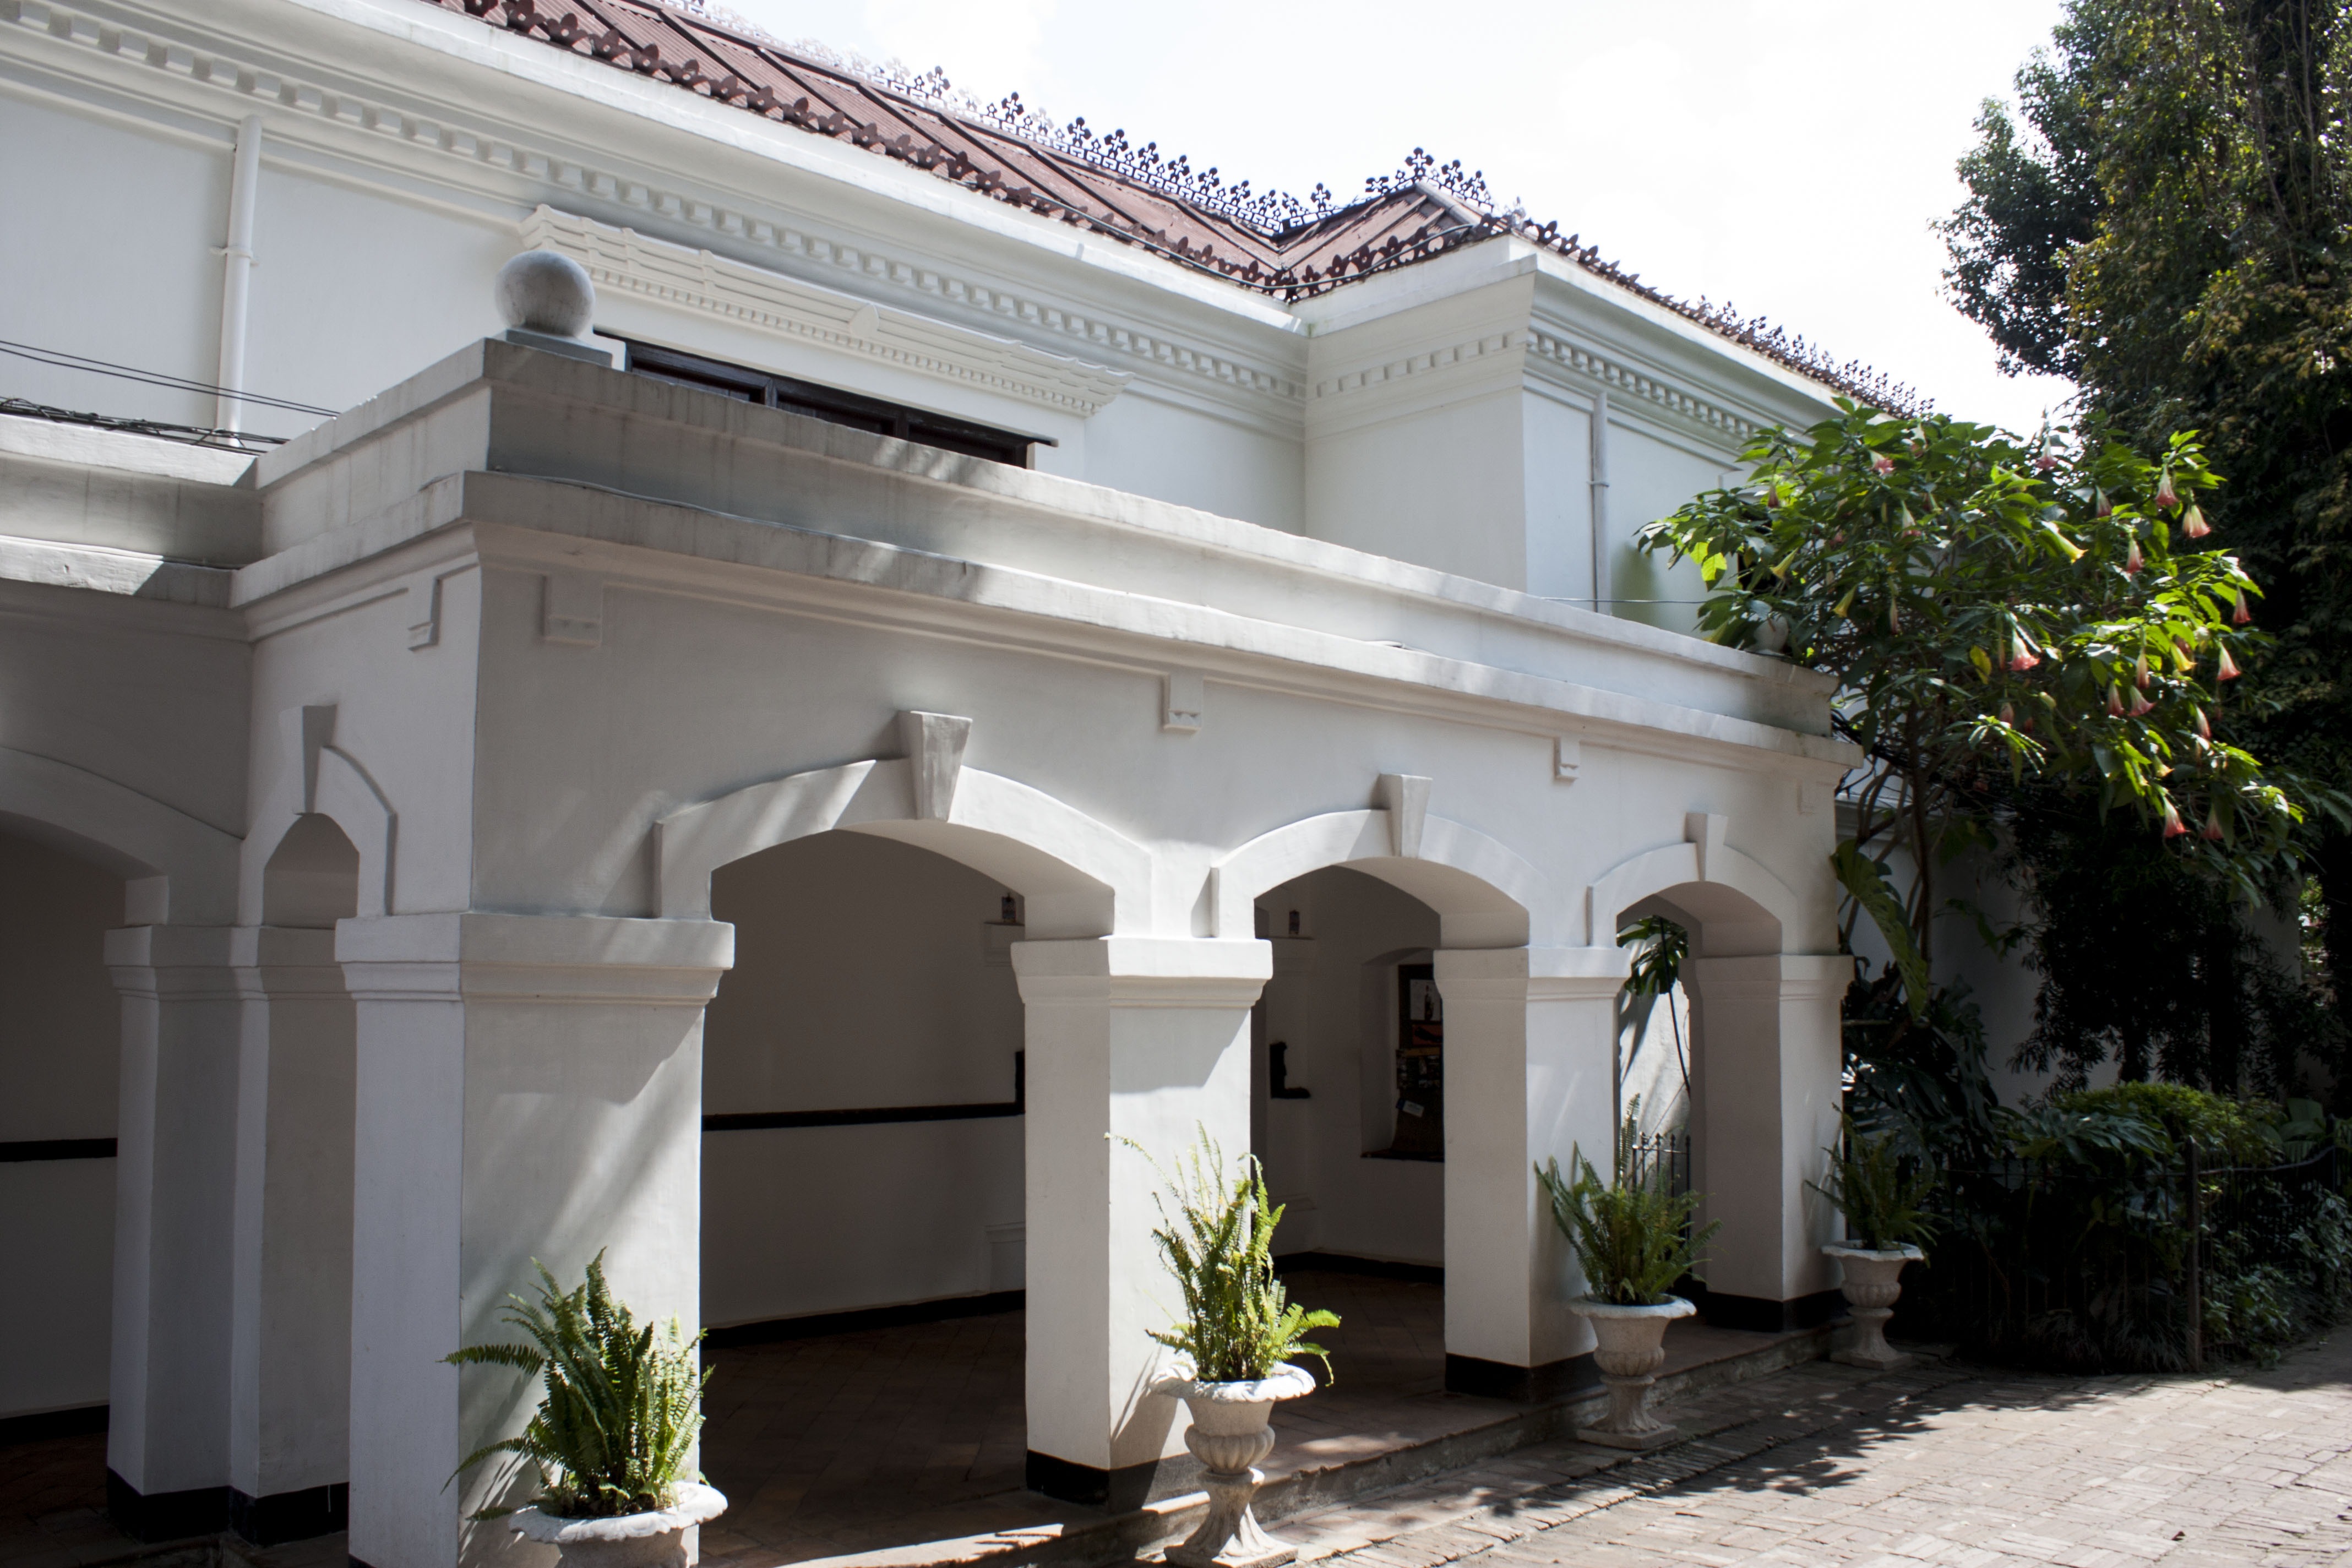
architecture, villa, mansion, building, palace, home, arch, column, facade, residence, property, exterior, residential, lifestyle, place of worship, courtyard, luxury, estate, prestige